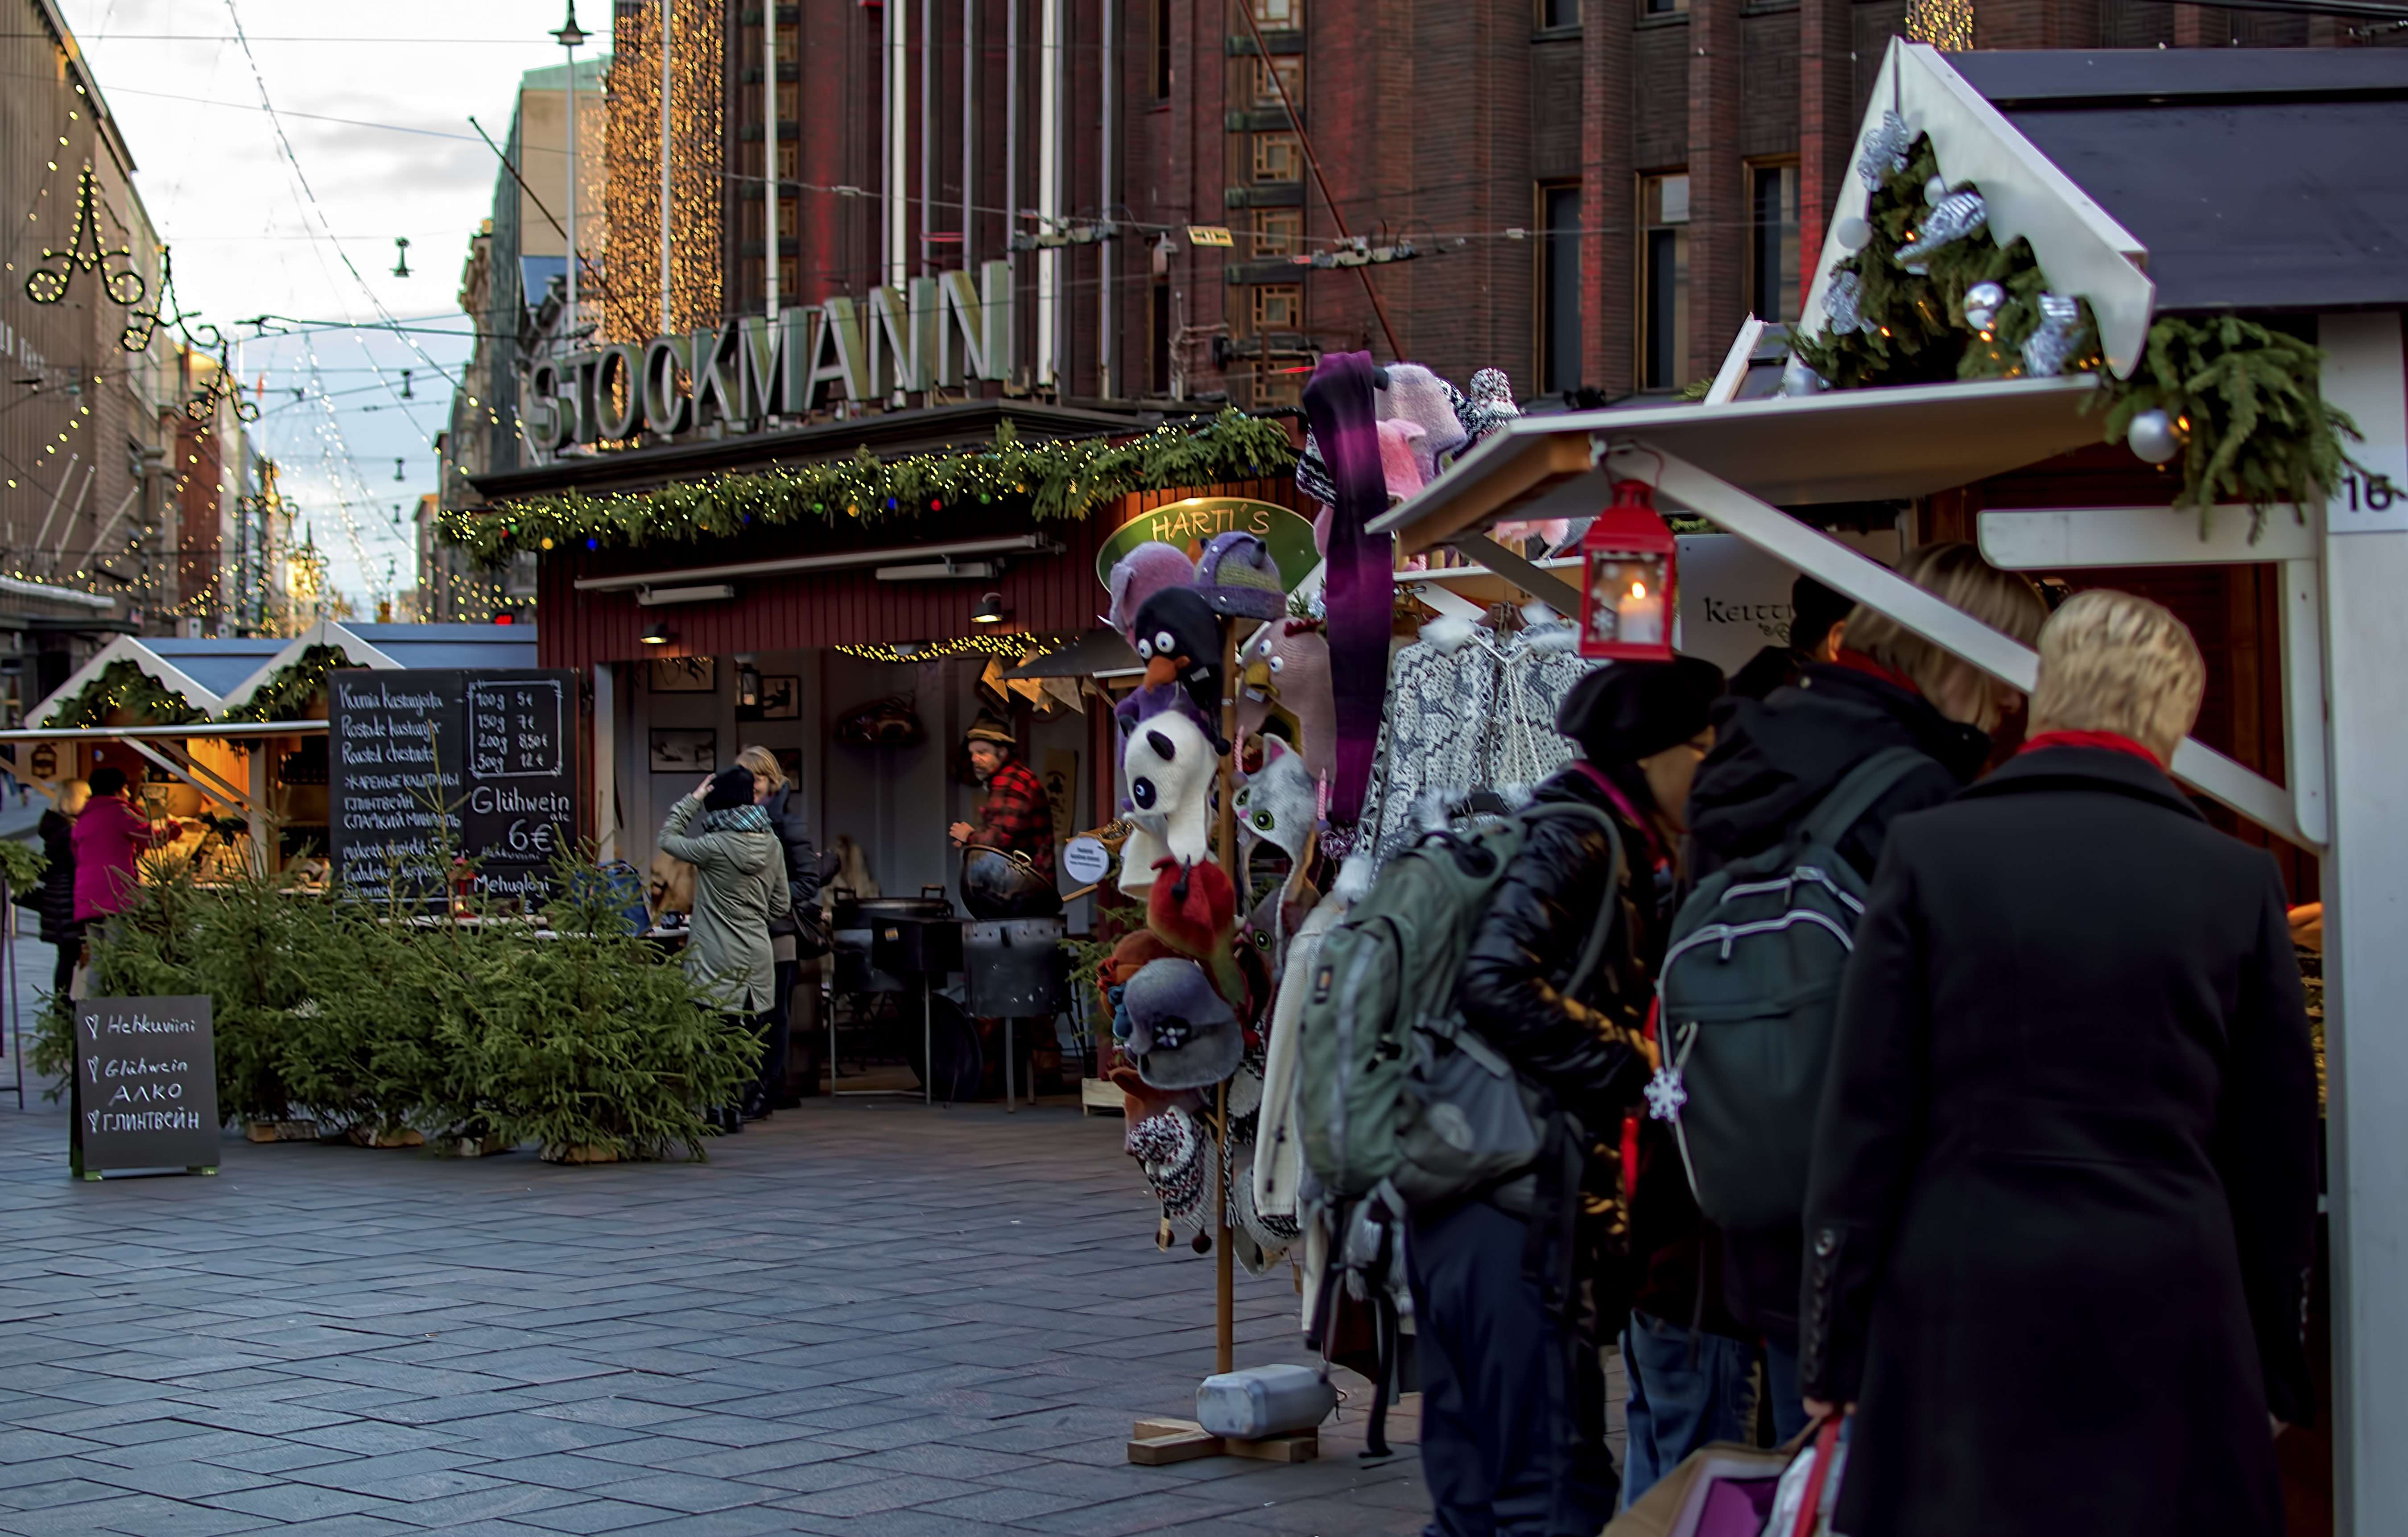
street, market, christmas, 2014, festival, stalls, finland, helsinki, tradition, stockmann, markkinat, tuomaan